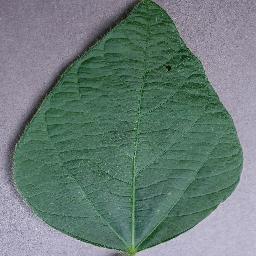
Label: Soybean___healthy